Venus

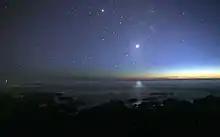
Venus, pictured centre-right, is always brighter than all other planets or stars at their maximal brightness, as seen from Earth. Jupiter is visible at the top of the image.

Earth and Venus have a near orbital resonance of 13:8 (Earth orbits eight times for every 13 orbits of Venus).